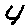
Label: 4